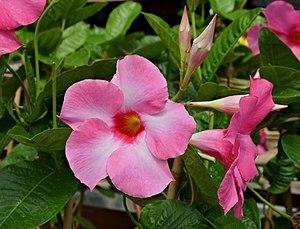
Dipladenia (Mandevilla Sanderi), fleurs et boutons, dans un jardin, France.